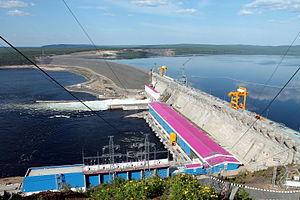
Le barrage de Bogoutchany est un barrage hydroélectrique construit sur l'Angara près de la ville de Kodinsk, dans le Kraï de Krasnoïarsk en Russie. Avec une puissance installée de 2 997 MW, il est le cinquième barrage le plus important de Russie.